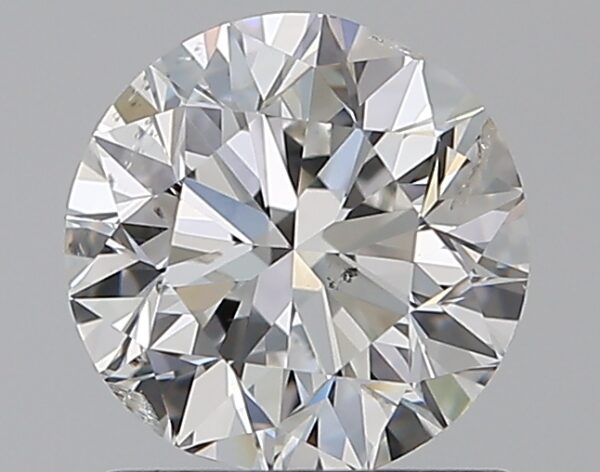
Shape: round
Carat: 1
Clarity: SI2
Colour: F
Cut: VG
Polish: EX
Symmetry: GD
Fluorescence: N
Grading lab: GIA
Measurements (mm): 6.17 x 6.26 x 4.03